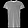
Label: T - shirt / top